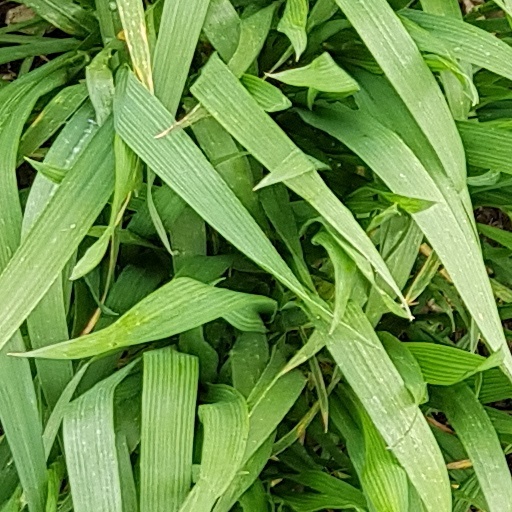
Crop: wheat